Serge Joncour

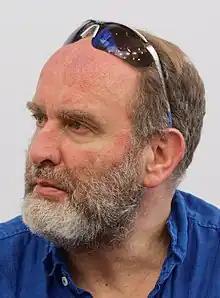
Serge Joncour in 2017

Serge Joncour (born 1961) is a French novelist and screenwriter. He was born in Paris and studied philosophy at university. His debut novel "UV" was published in 1998. Notable books include: